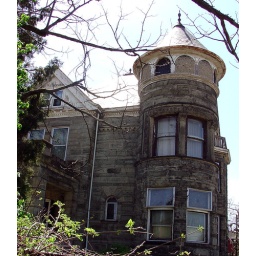
Melrose mansion corner tower. Note ornate carvings in tower window openings